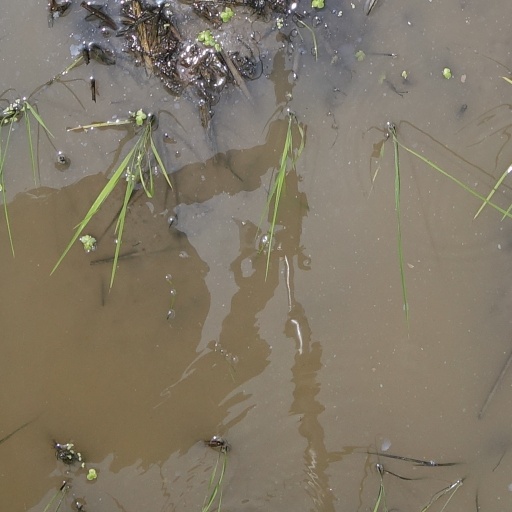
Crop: rice